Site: brandenburg
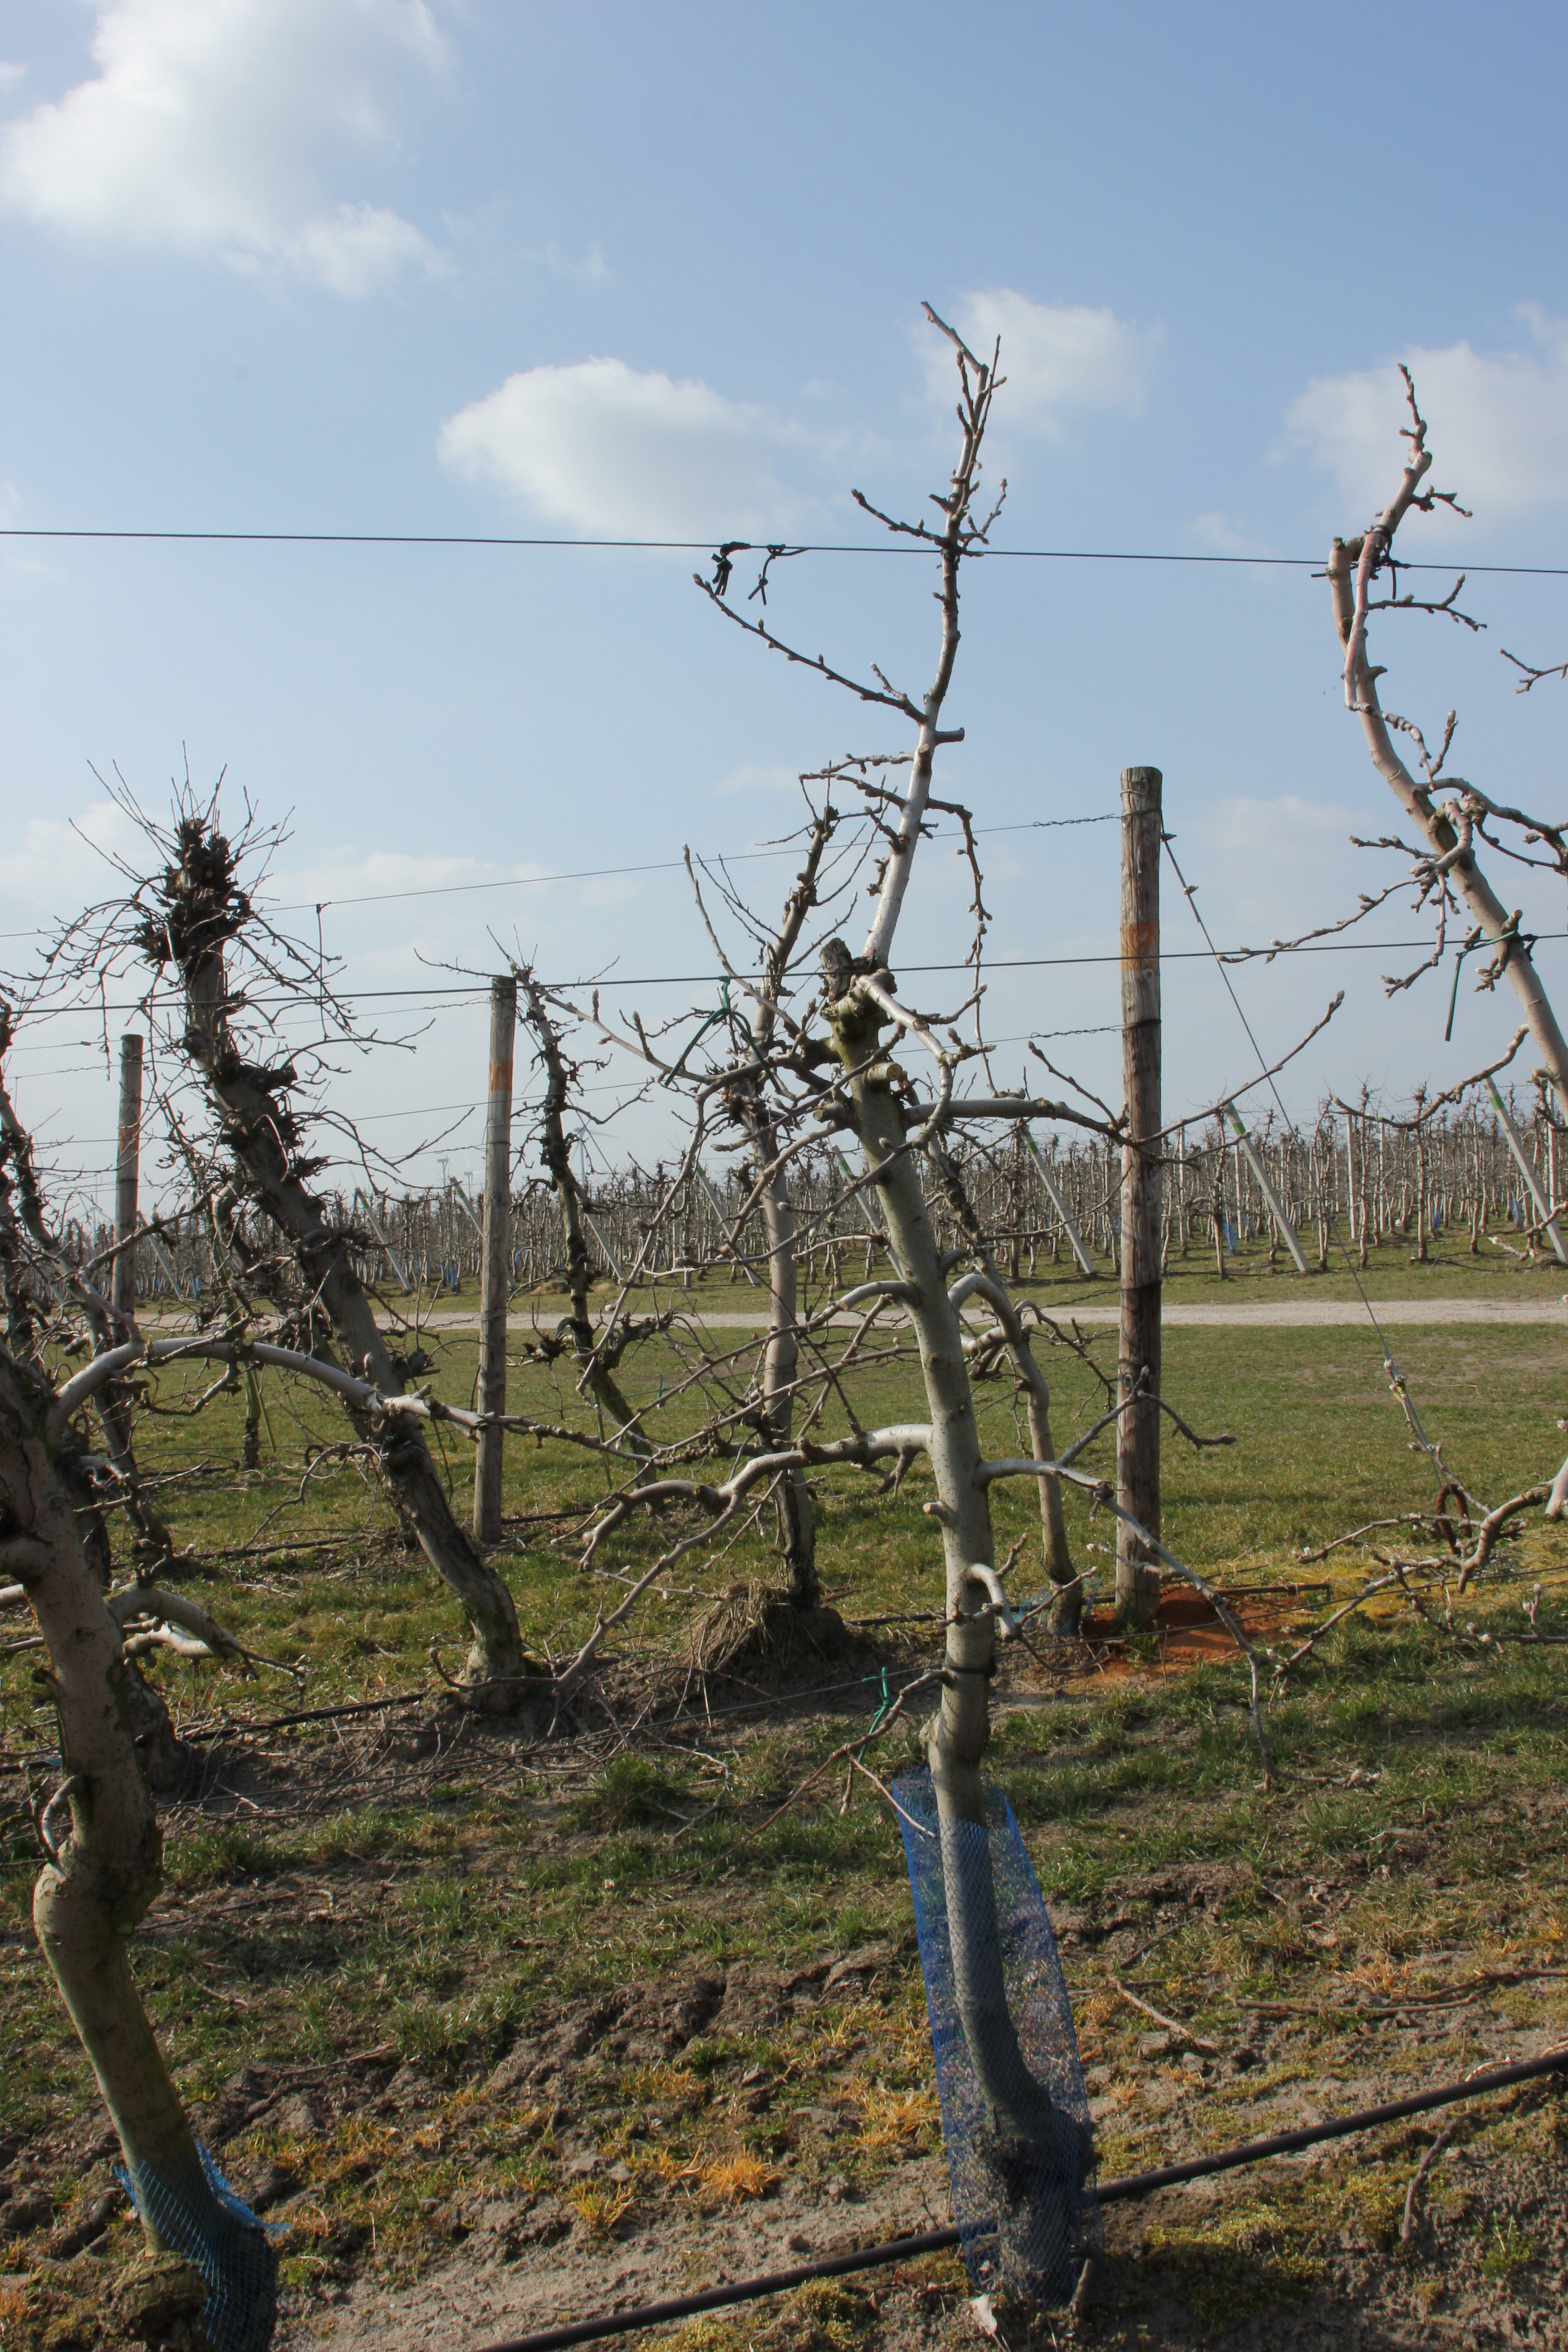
Growth stage (BBCH 03): Bud development